United Food and Commercial Workers

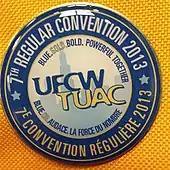

In leading the union, the International President is supported by the International Executive Committee, which, in addition to the president, includes the International Secretary-Treasurer, and the union's three International Executive Vice-Presidents, one of whom historically includes the Canadian Director.